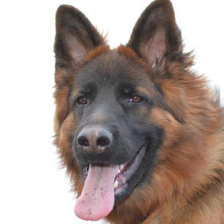
Label: animals